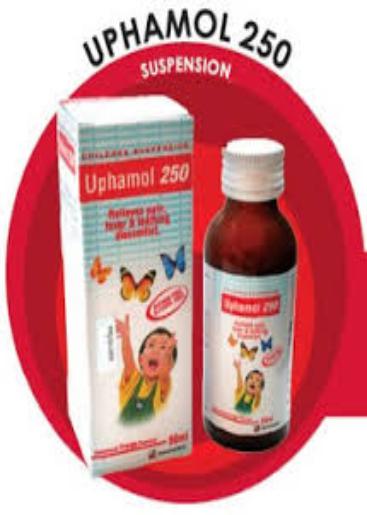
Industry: Medical